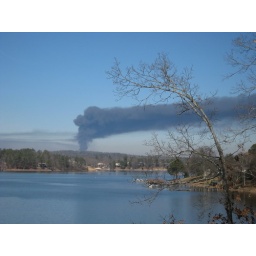
&amp;gt;&amp;gt; this is from logan martin lake below stembly bridge on the talladega&amp;gt; side of the river.Eric Dempsey